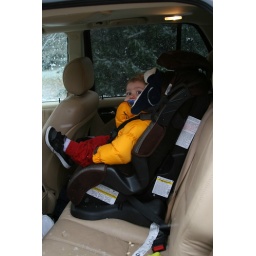
Eli in his winter gear on his first birthday! His car seat is finally turned around!